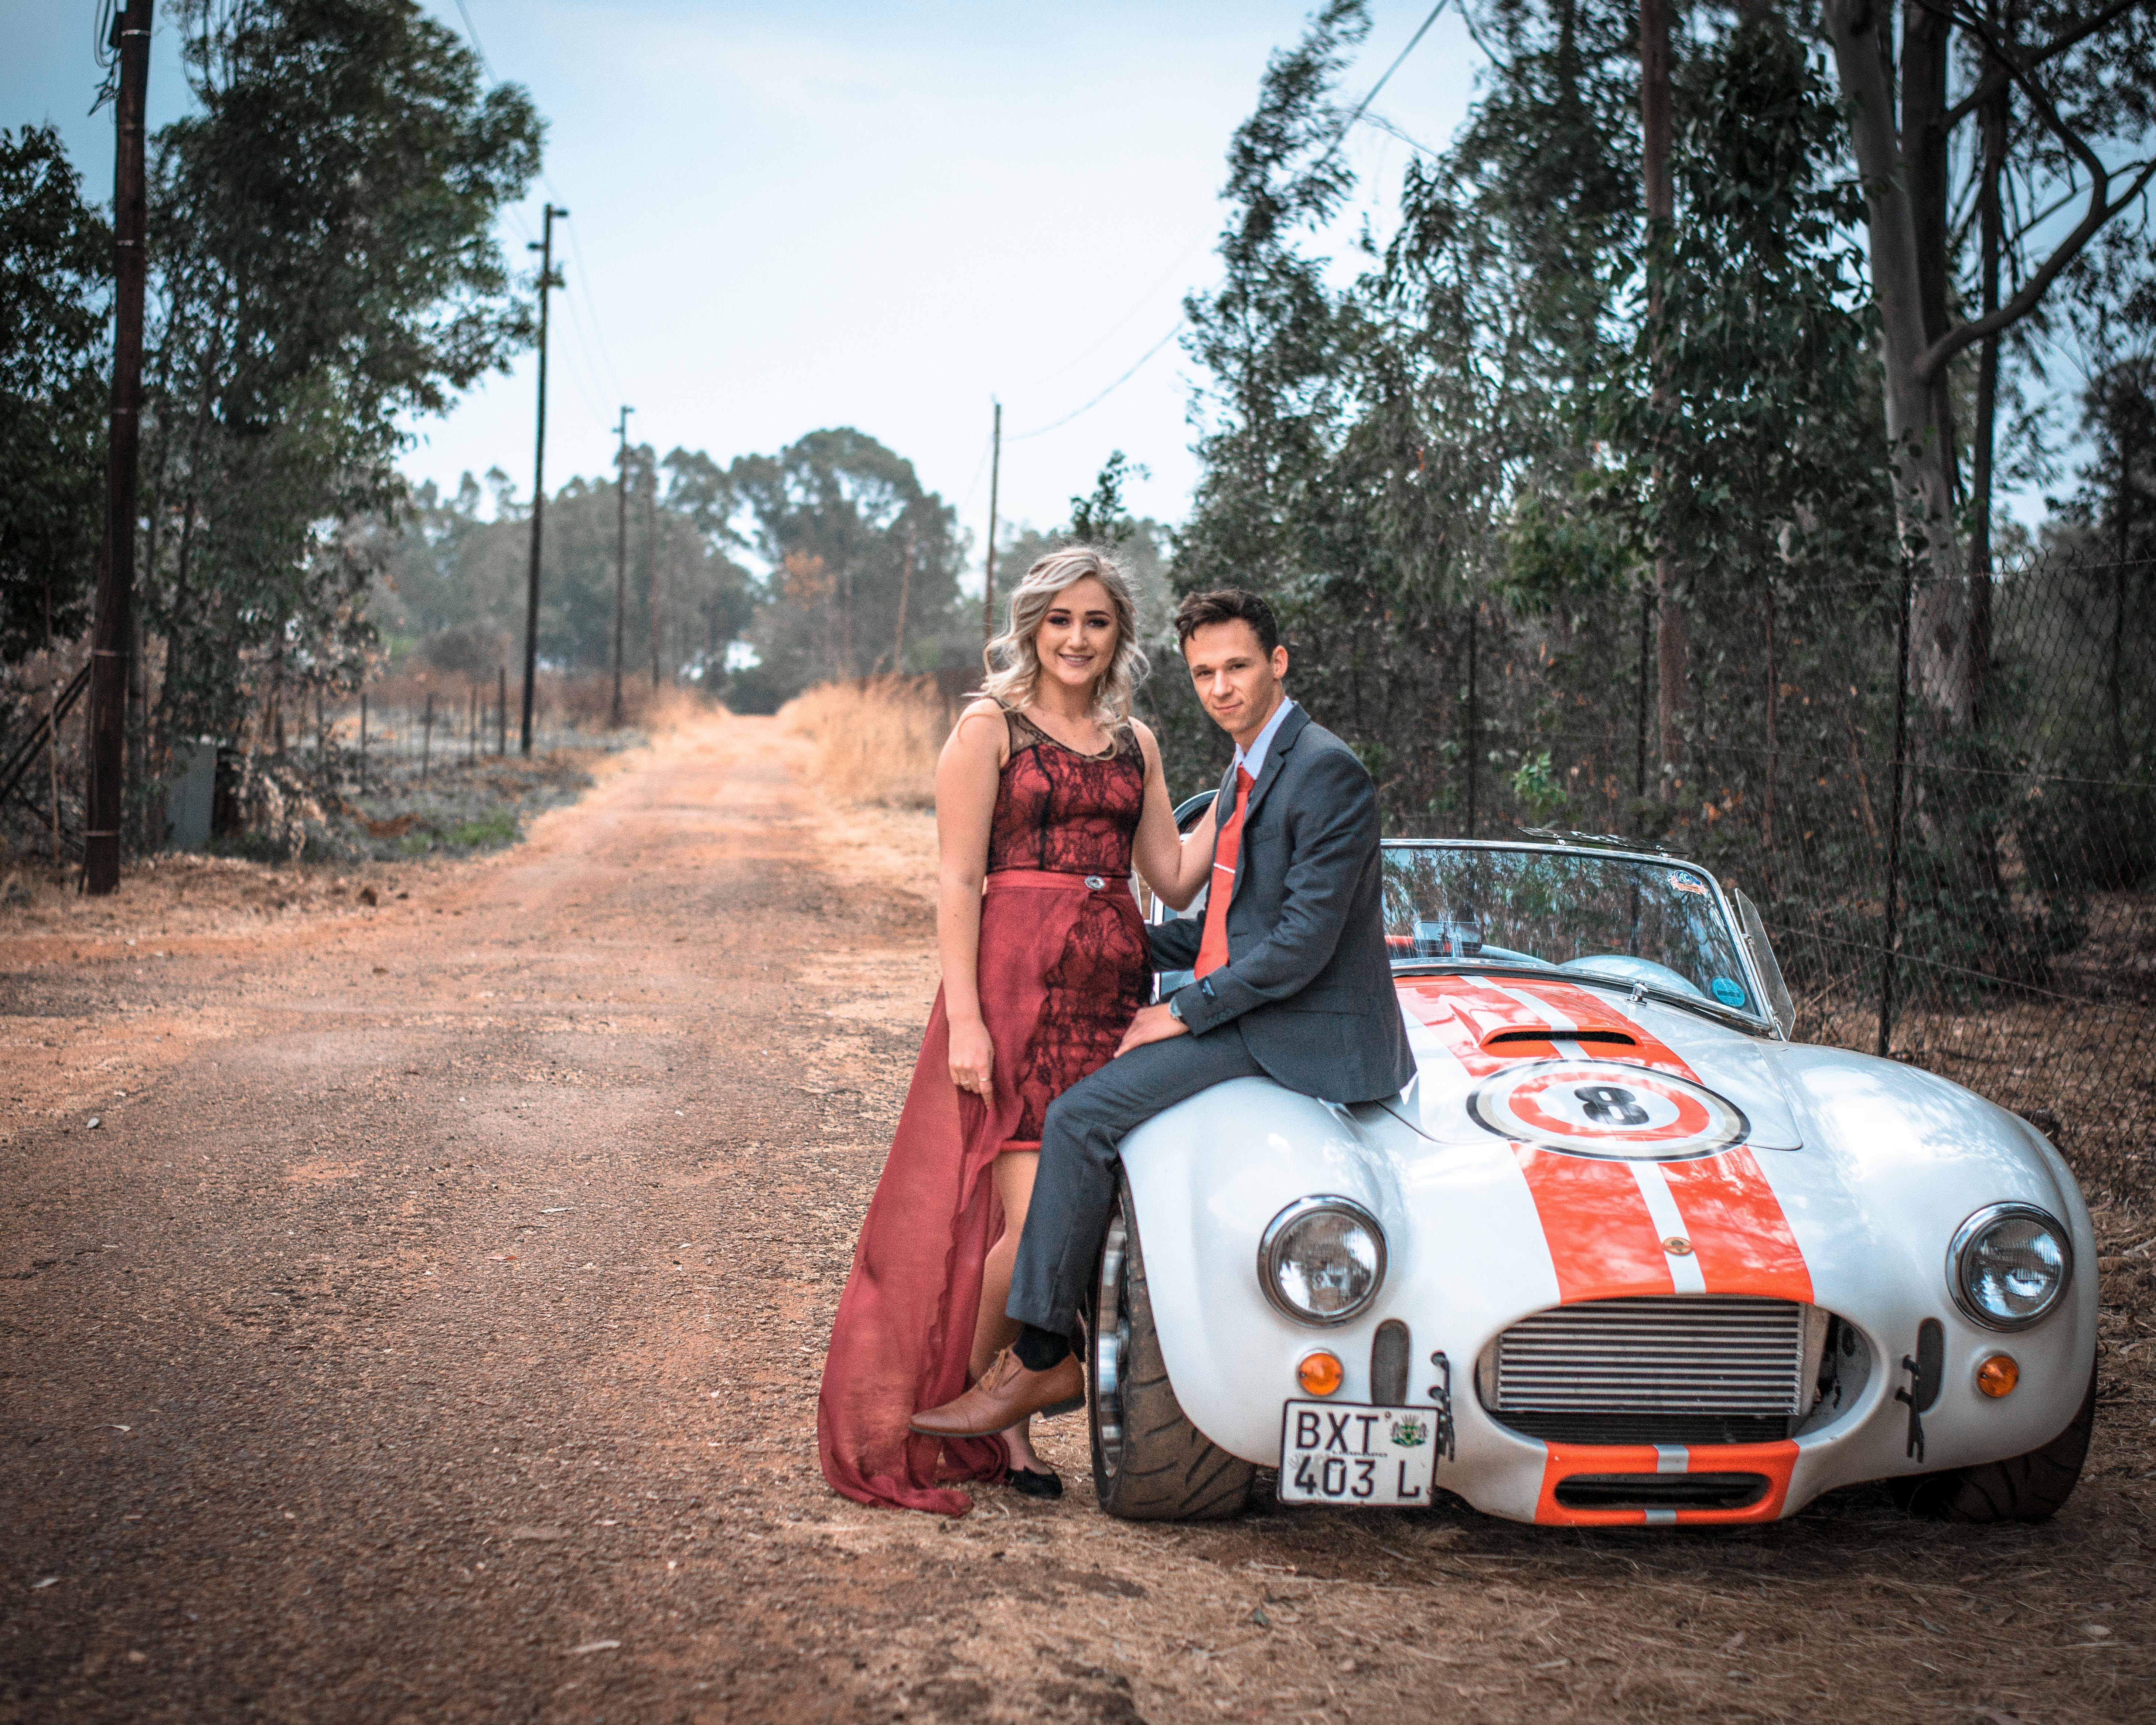
car, vehicle, motor vehicle, automotive design, photography, wheel, fun, vintage car, compact car, girl, tree